Pygmy music

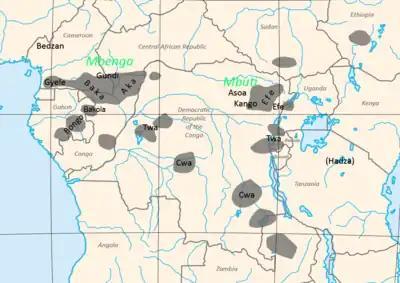
Location of pygmy peoples

The Mbenga (Aka/Benzele) and Baka peoples in the west and the Mbuti (Efé) in the east are particularly known for their dense contrapuntal communal improvisation. Simha Arom says that the level of polyphonic complexity of Mbenga–Mbuti music was reached in Europe only in the 14th century. The polyphonic singing of the Aka Pygmies was relisted on the Representative List of the Intangible Cultural Heritage of Humanity in 2008.